List of halls and walks of fame

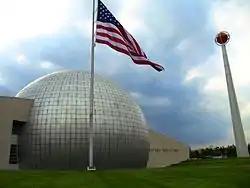
Naismith Memorial Basketball Hall of Fame in Springfield, Massachusetts

At least 13 writers' halls of fame exist in the United States alone, or at least 10 besides four songwriters' ones listed above in "Music" section. These provide recognition of life-time bodies of work by authors, whether living or dead, as opposed to being awards for individual works.